The Buddha

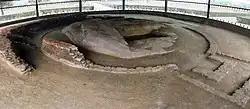
The Relic Stupa of Vaishali, 5th century BCE which held either the Buddha's ashes or part of his relics

Two archaeological sites have been linked to the time of the Buddha around the 5th century BCE. The first of these is the Relic Stupa of Vaishali situated in the Indian state of Bihar which is considered to be the earliest archaeologically known stupa. The stupa itself is made of brick and has a clay core that has been enlarged several times. The excavators noted that the final brick addition was contemporary with a nearby 3rd century BCE Mauryan empire column which would therefore mean that the clay core predated the Mauryans. They also found that the relics within the stupa had been removed at a later date. This would match up with the history of Ashoka who is said to have redistributed the relics of the Buddha in the 3rd century BCE.